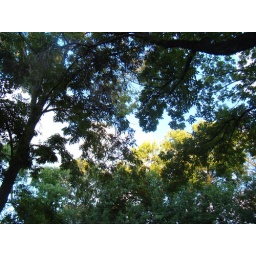
One little spot of blue sky in the clouds